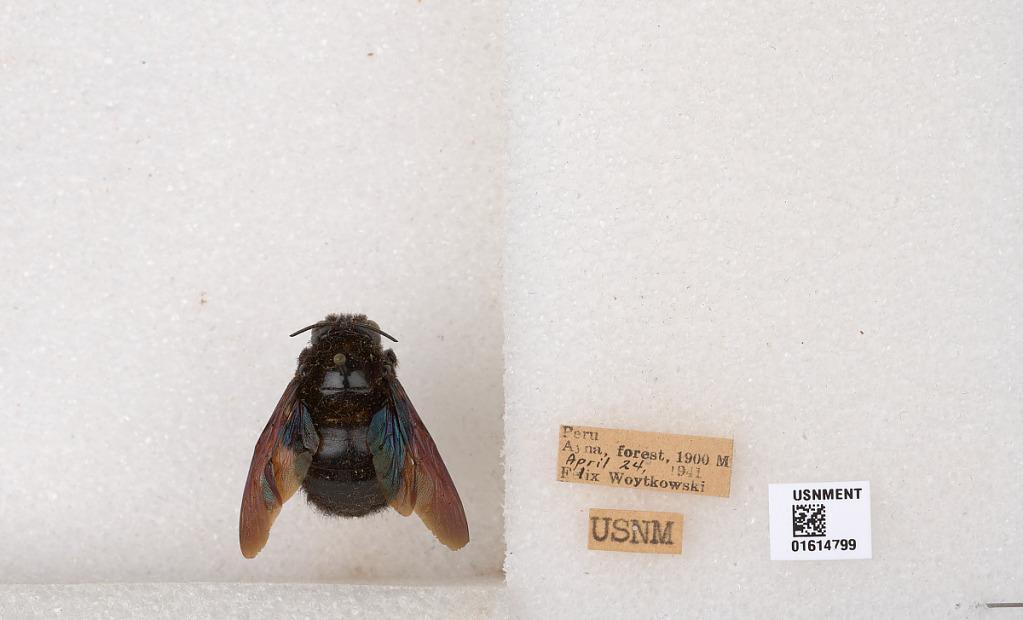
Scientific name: Xylocopa
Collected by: H. Wing
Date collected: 1941-4-24
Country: Peru
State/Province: Ayacucho
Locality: Ayna